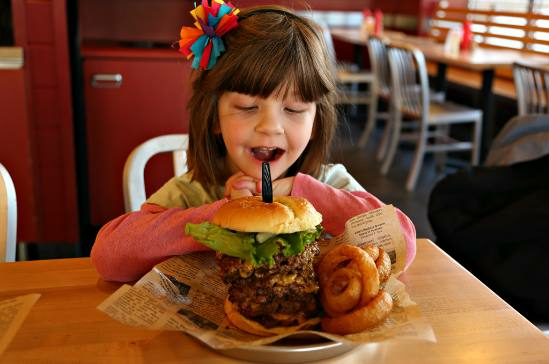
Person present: Yes